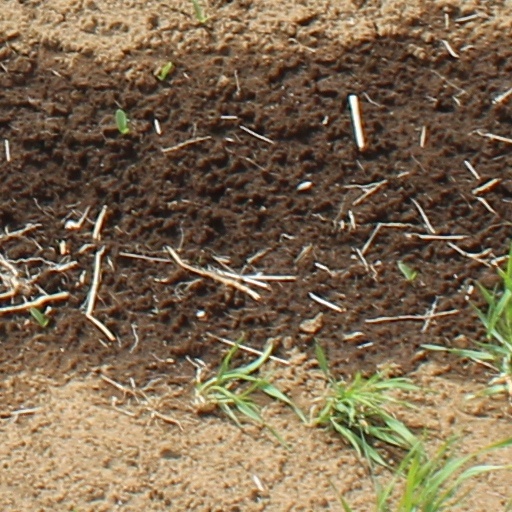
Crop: wheat